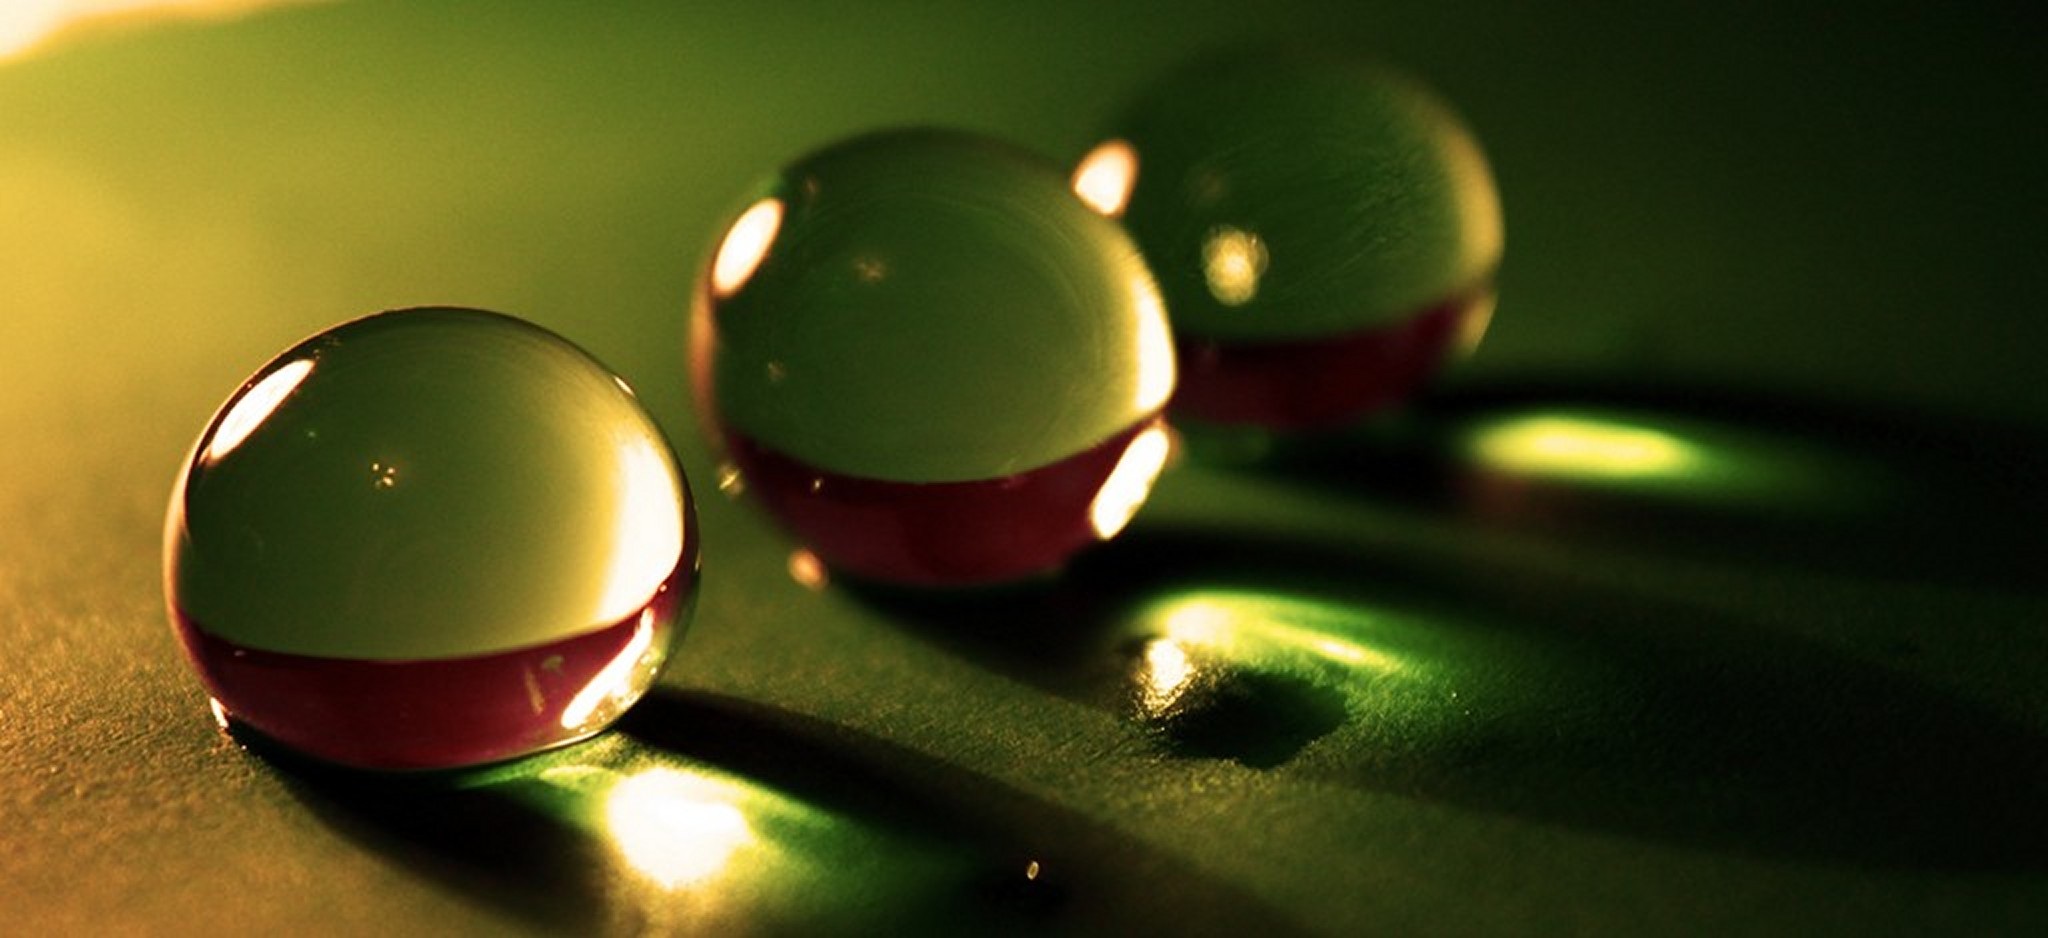
drop, light, photography, leaf, flower, glass, green, color, yellow, closeup, close up, shadows, gentleness, ball, balls, sharpness, the background, macro photography, clarity, the delicacy, computer wallpaper